Camp David Accords

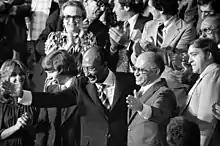
Egyptian president Anwar Sadat and Israeli prime minister Menachem Begin acknowledge applause during a joint session of Congress in Washington, D.C., during which President Jimmy Carter announced the results of the Camp David Accords, 18 September 1978.

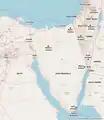
Abandoned IAF bases on the Sinai Peninsula (red) and newly established bases in southern Israel (blue)

A mechanism had yet to be created for Israel and Egypt to pursue the talks begun by Sadat and Begin in Jerusalem. The Egyptian president suggested to Begin that Israel place a secret representative in the American embassy in Cairo. With American "cover," the true identity of the Israeli, who would liaise between the Egyptian and Israeli leaders, would be known only to the American ambassador in Cairo.